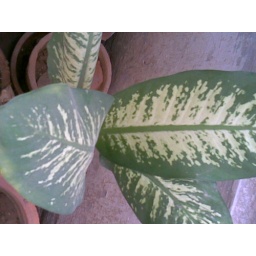
Some plant pictures in my house